Paul Bearer

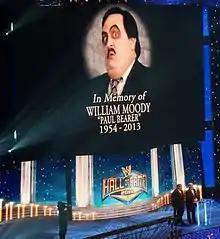
Bearer was posthumously inducted into the WWE Hall of Fame, which was accepted by his two real-life sons (bottom right).

Following his death, Moody became a driving point in WWE storylines; the March 11 episode of "Raw" was held as a tribute to Bearer. The Undertaker paid tribute but was interrupted by CM Punk, his WrestleMania 29 opponent. Punk then mocked Bearer over the next few weeks against both The Undertaker and Kane, including stealing his urn and attacking Kane with it. On the April 1 episode of "Raw", Paul Heyman dressed up as Paul Bearer and Punk poured the ashes of the urn onto The Undertaker after attacking him. At WrestleMania 29, The Undertaker defeated Punk and took back the urn, dedicating his victory to Paul Bearer.